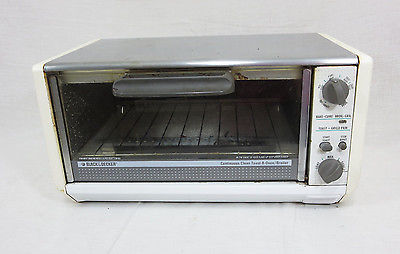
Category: toaster